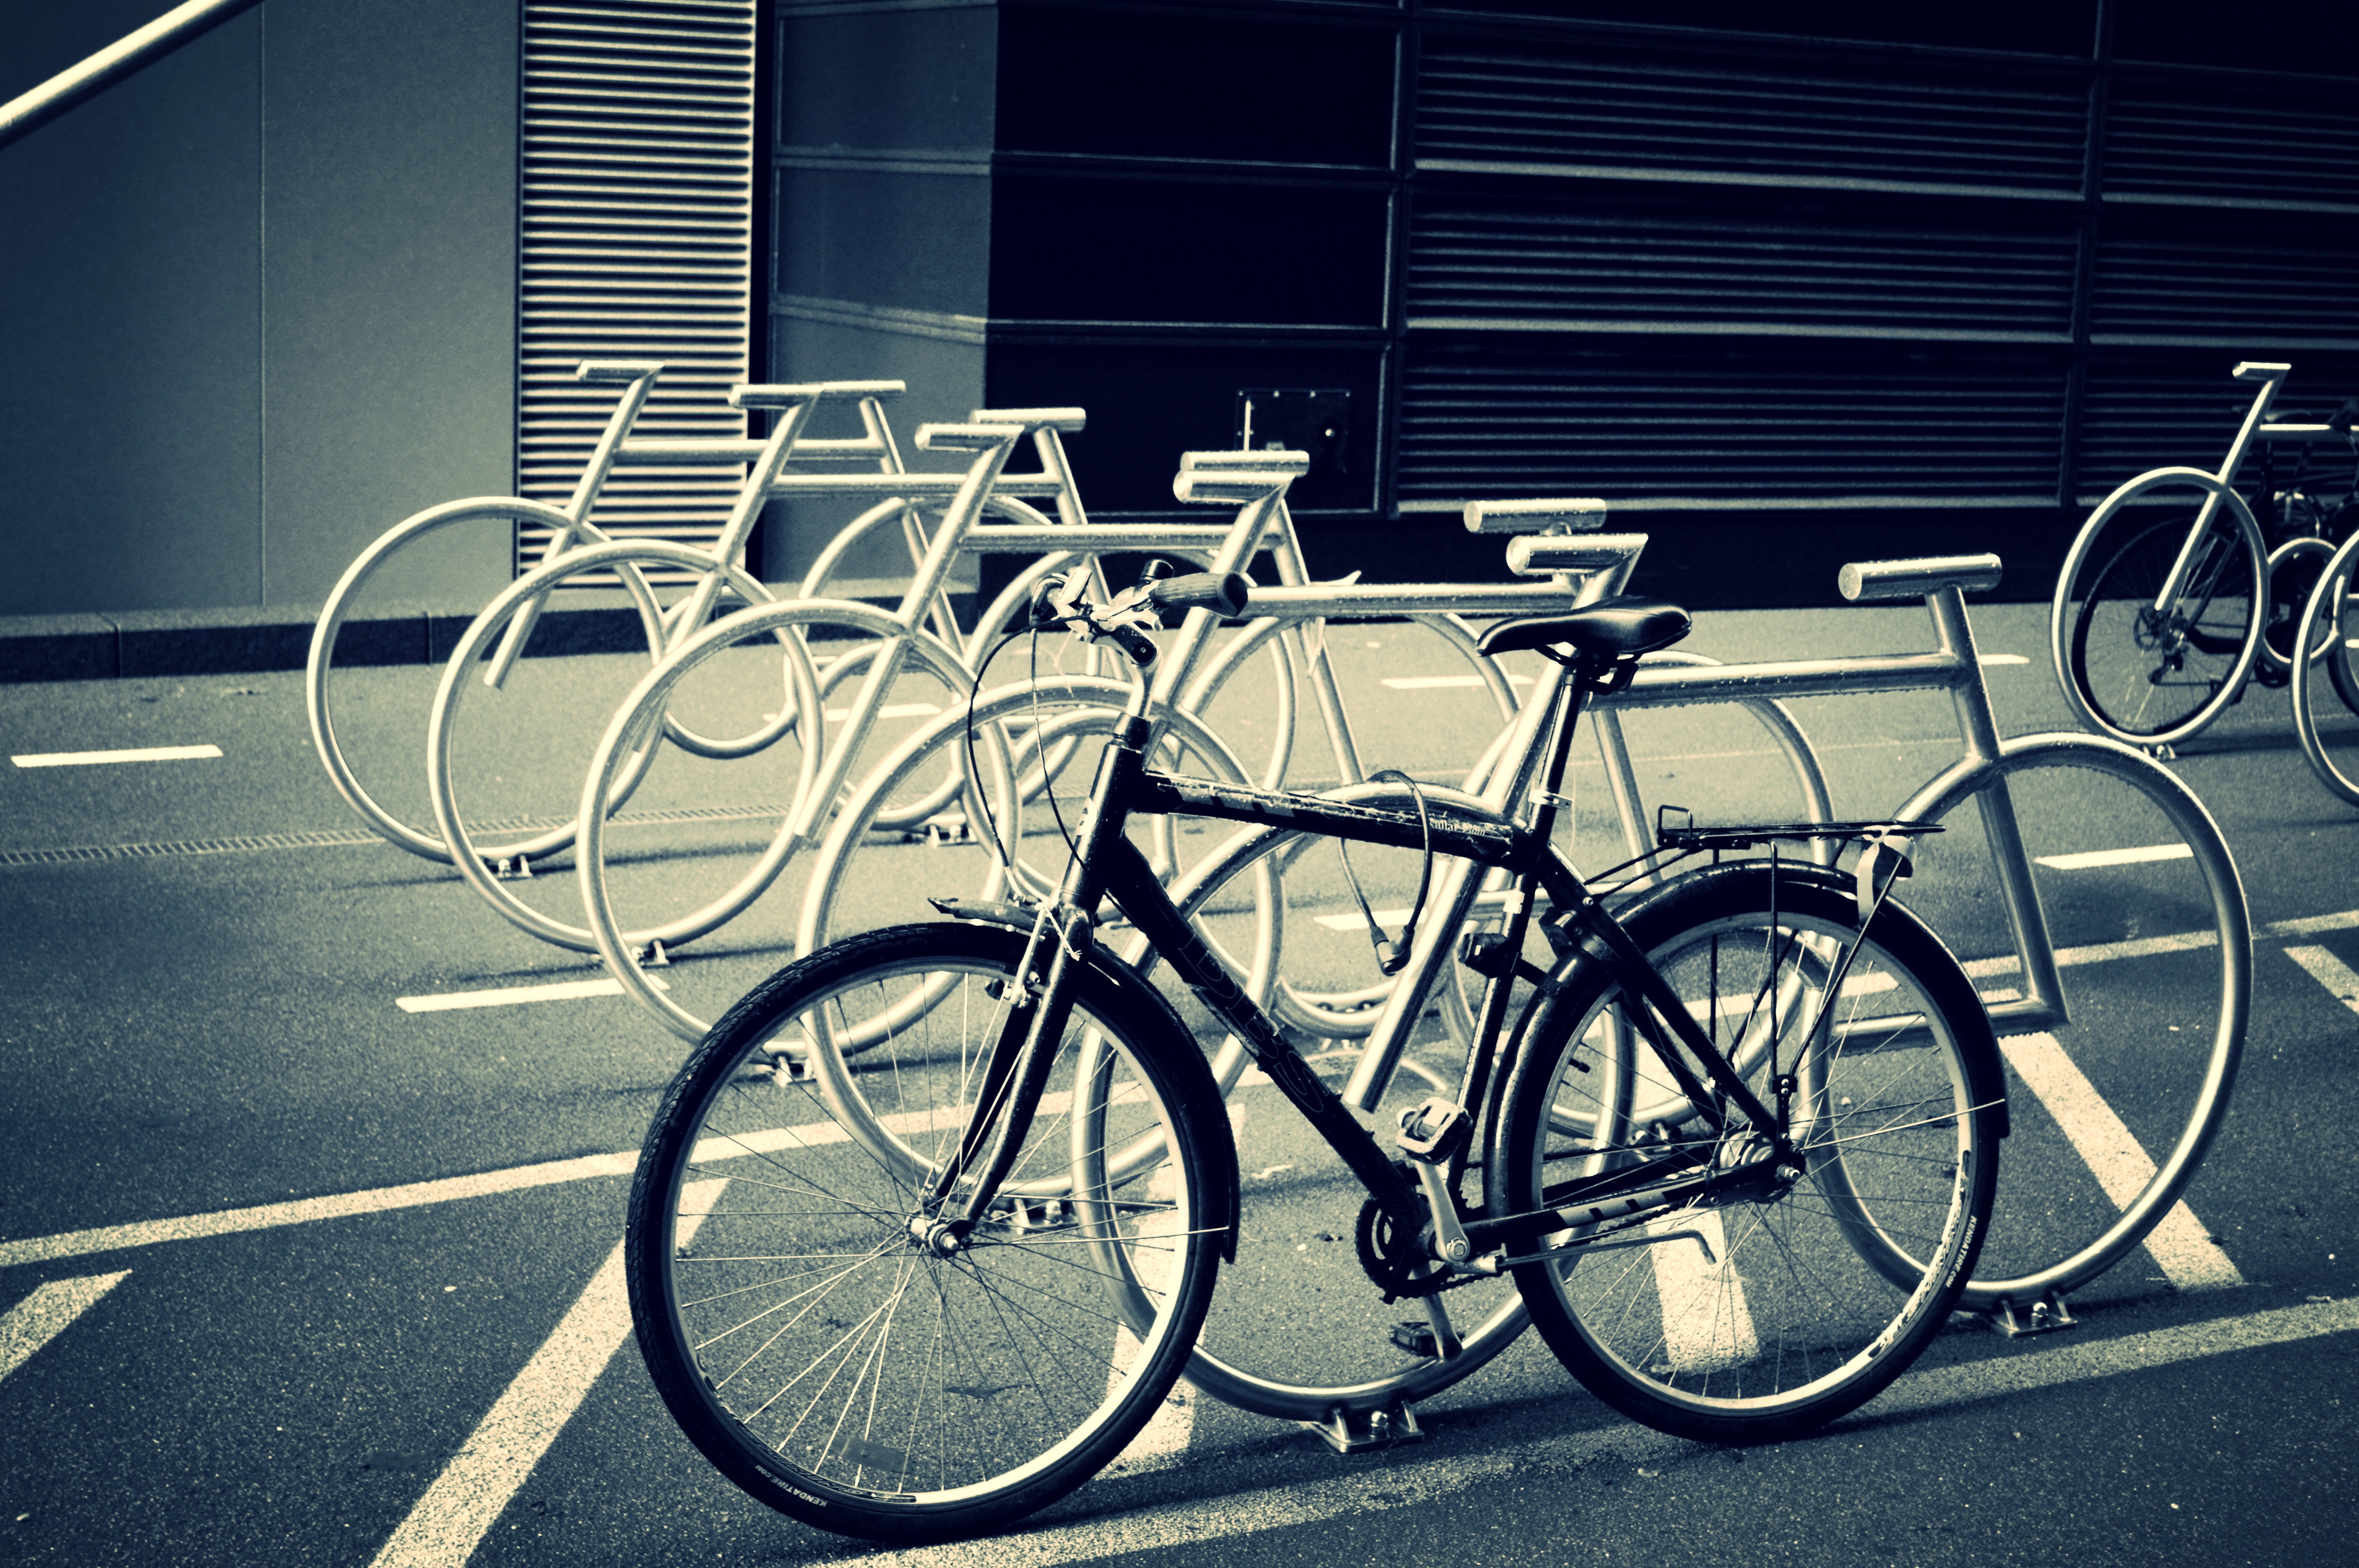
wheel, bicycle, vehicle, sports equipment, cycling, land vehicle, road bicycle, racing bicycle